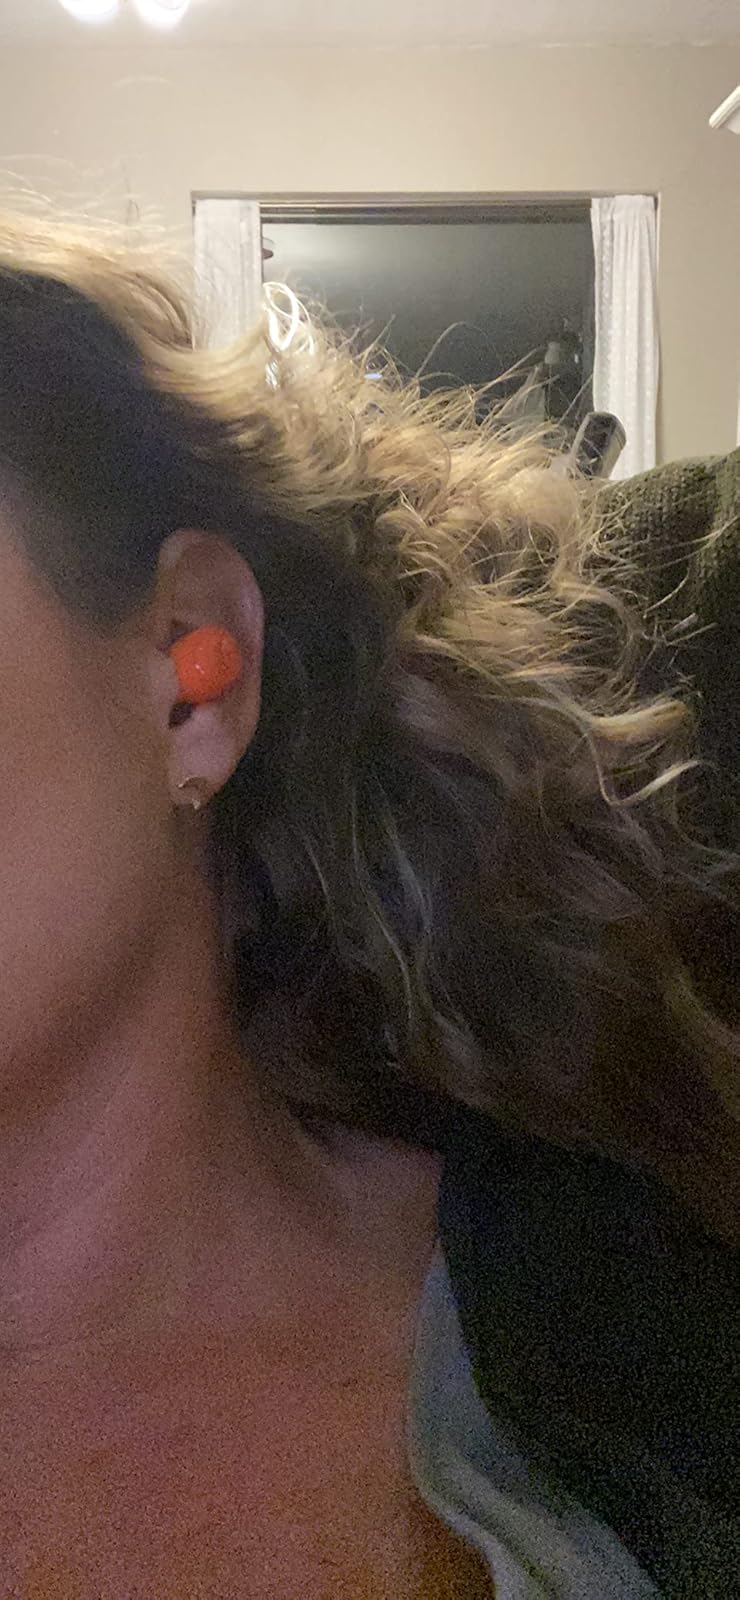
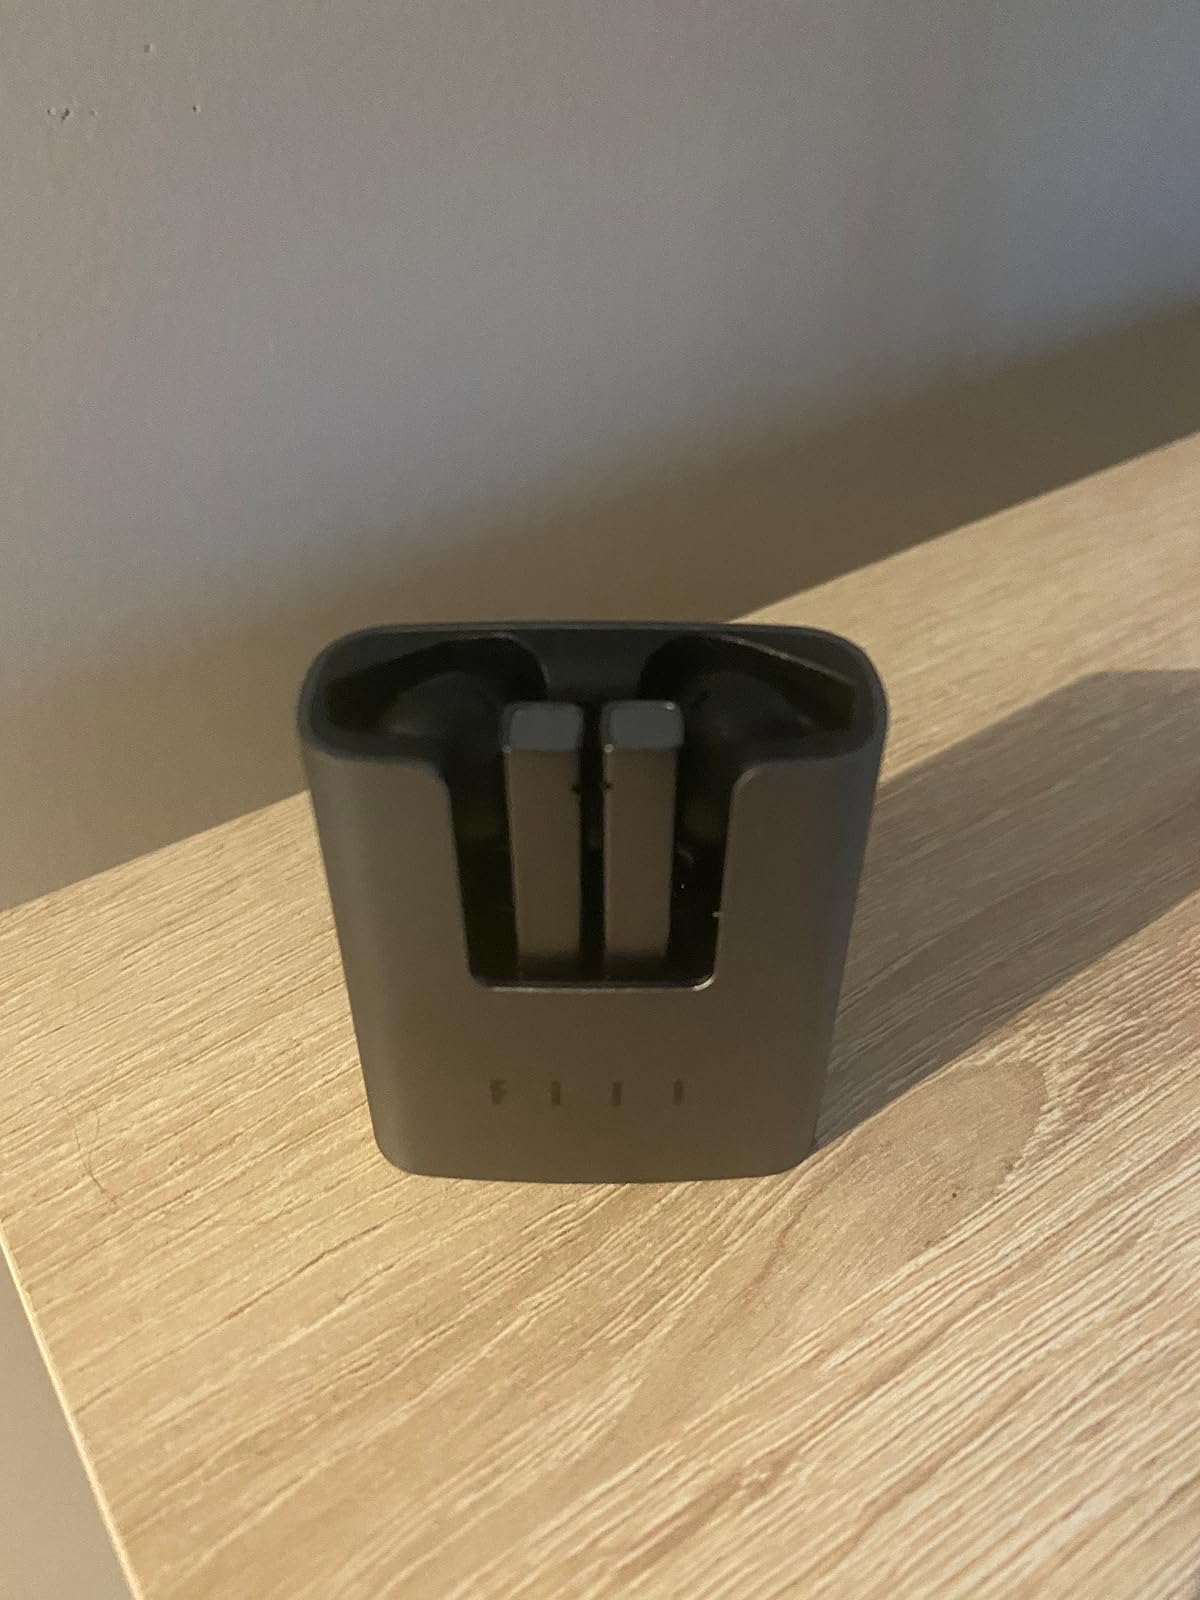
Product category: earbuds
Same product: no